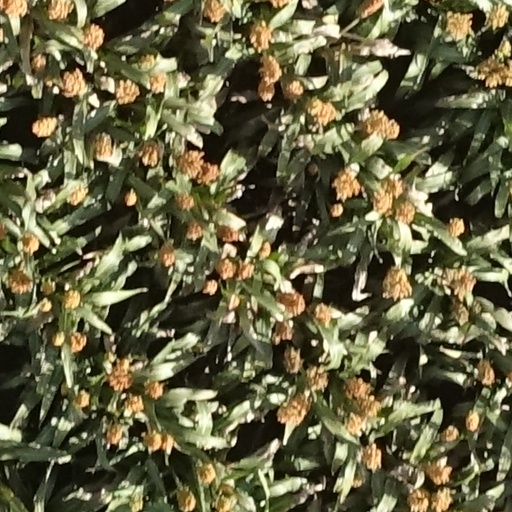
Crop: sorghum